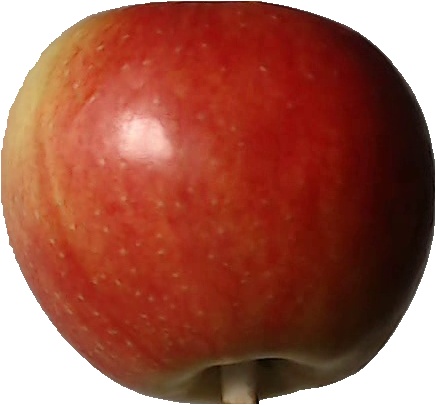
Label: apple_red_2